Write amplification

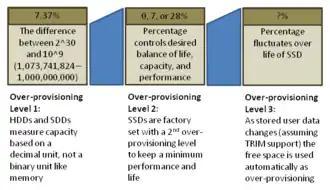
The three sources (levels) of over-provisioning found on SSDs

Over-provisioning (sometimes spelled as OP, over provisioning, or overprovisioning) is the difference between the physical capacity of the flash memory and the logical capacity presented through the operating system (OS) as available for the user. During the garbage collection, wear-leveling, and bad block mapping operations on the SSD, the additional space from over-provisioning helps lower the write amplification when the controller writes to the flash memory. Over-provisioning region is also used for storing firmware data like FTL tables. Over-provisioning is represented as a percentage ratio of extra capacity to user-available capacity: